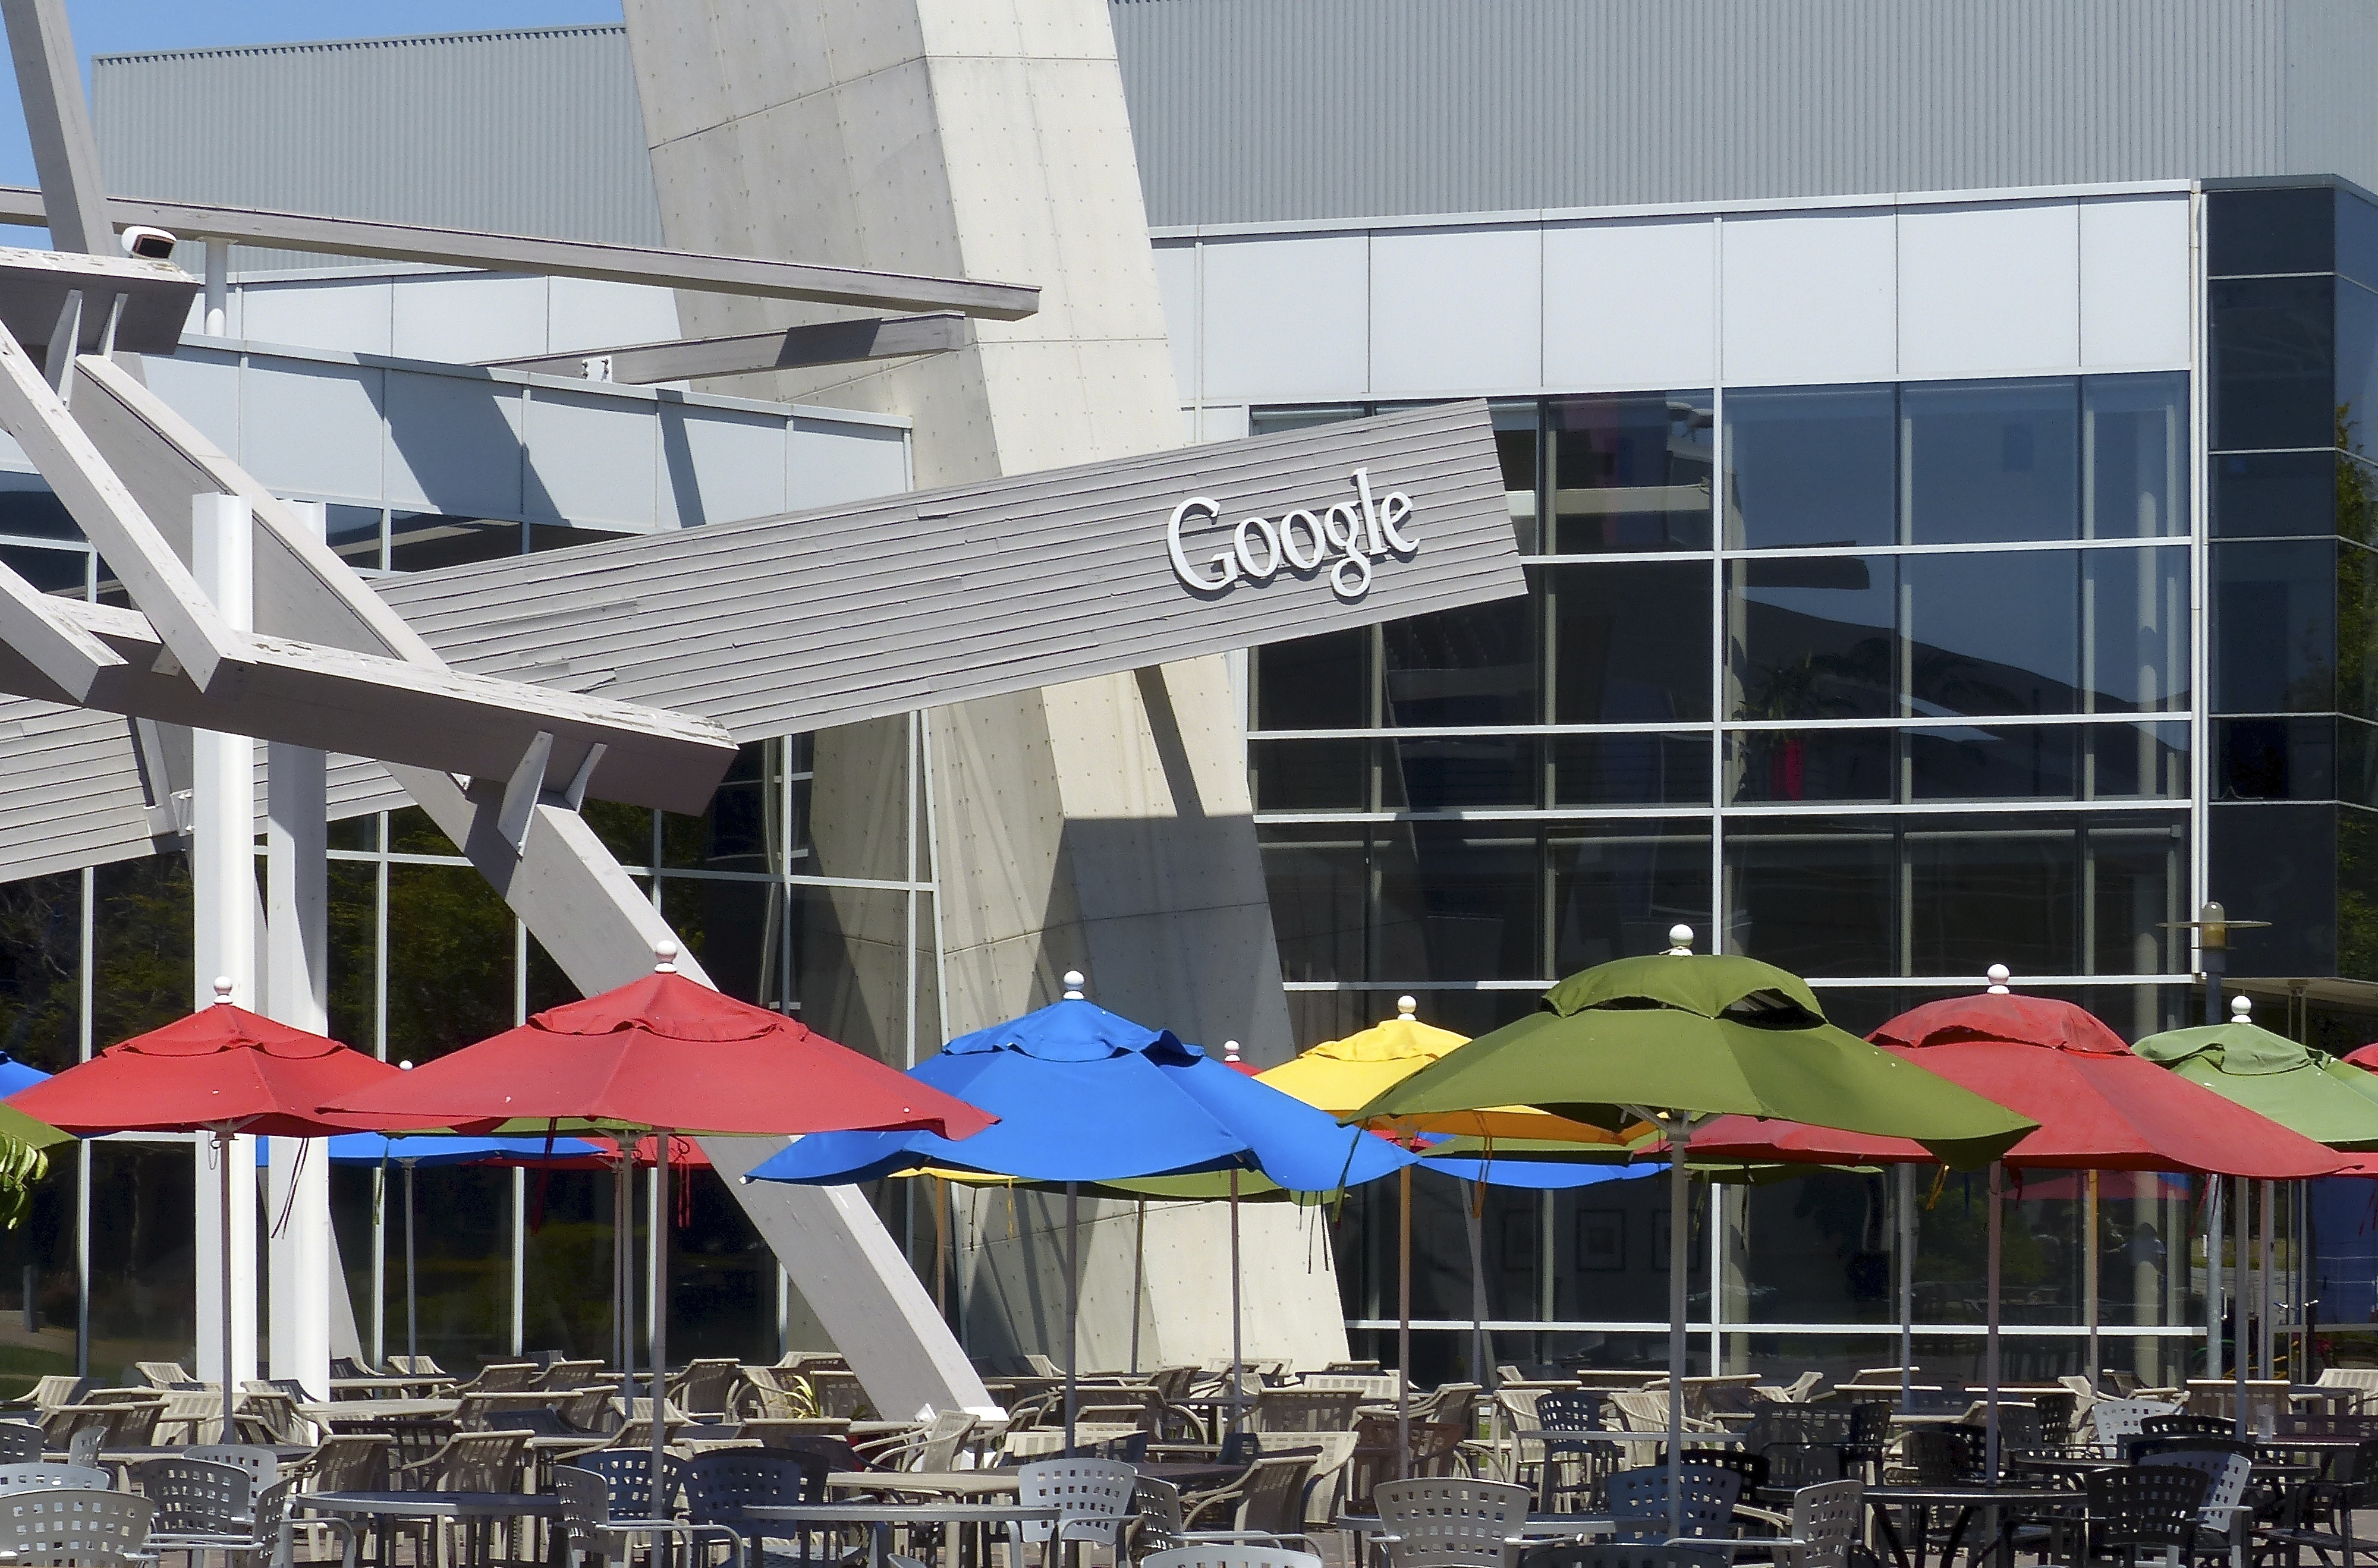
city, valley, travel, usa, california, stadium, google, paloalto, silicon